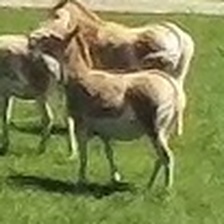
Pose orientation: left